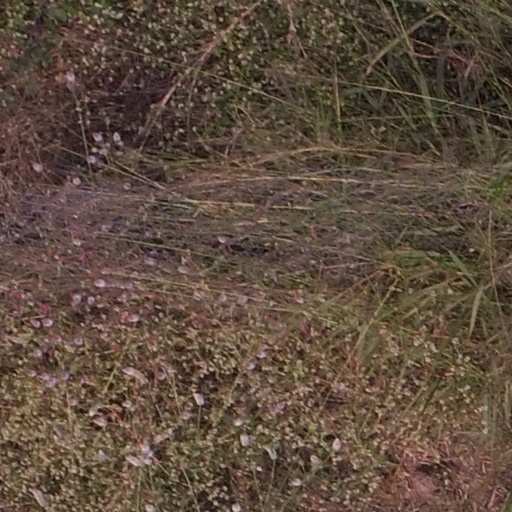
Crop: maize; corn